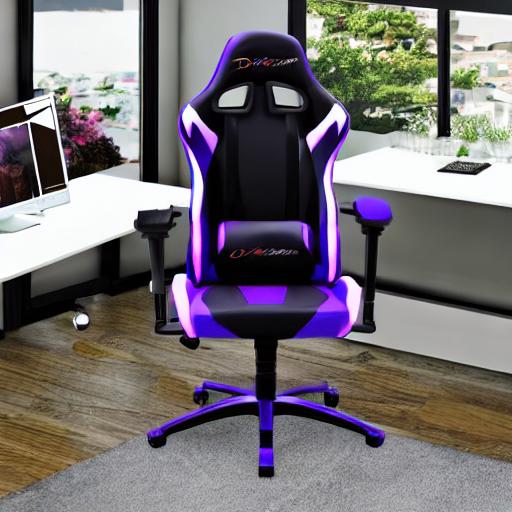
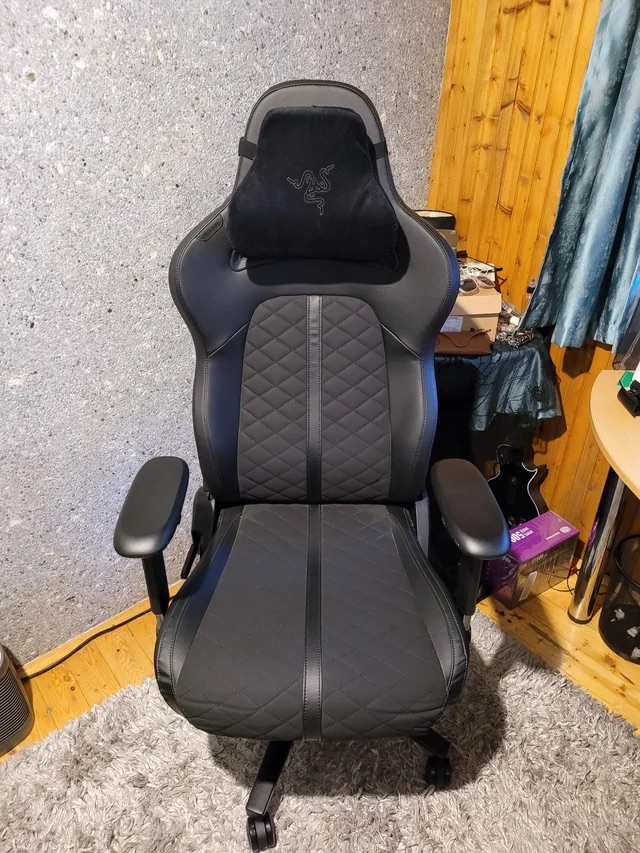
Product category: items_chair
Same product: no